Laser-assisted drug delivery

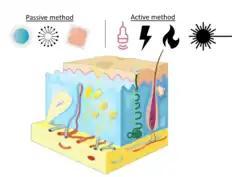
Passive and active methods for improvement of transdermal delivery

Various technologies have been developed to enhance the permeability of transdermal drugs, which can be divided into passive or chemical and active or physical methods. The passive approach involves the optimization of drug and vehicle interaction that could modify the stratum corneum structure or the addition of penetration enhancers for better absorption rates. Some of the limitations of this approach include lag time in drug release, low efficiency, and skin irritation. The active approach involves ultrasound, electrical stimulation, thermal approach, and mechanical approach. These techniques facilitate the transportation of drugs by using energy as a driving force. Within the thermal approach, laser-assisted drug delivery is a common and effective method that has been used to increase the efficiency of transdermal drug delivery by selectively destroying the chromophores of interest using light waves.